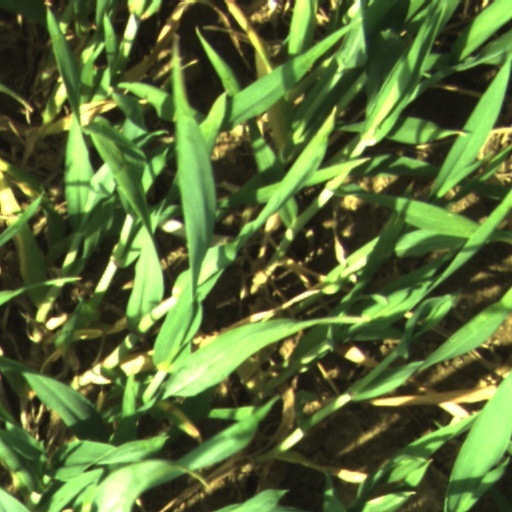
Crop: wheat